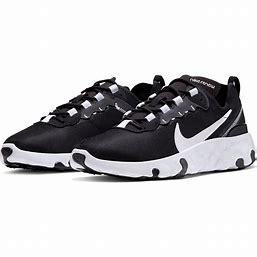
Brand: Nike
Model: Renew Element 55